National Museum of India

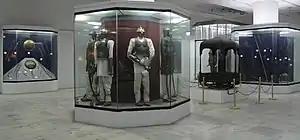
A view of the gallery

The museum comprises over 14,000 manuscripts and texts, of which about 1000 are illustrated. The collection of manuscripts are in various languages and scripts covering a large number of subjects. They are written on different types of materials such as parchment, birch bark, palm leaf, cloth, paper and metals. All the manuscripts represent various religions and sects of the Indian Subcontinent covering the period from the 7th to the 19th centuries. Dated manuscripts elaborate the Indian history with authoritative authenticity.